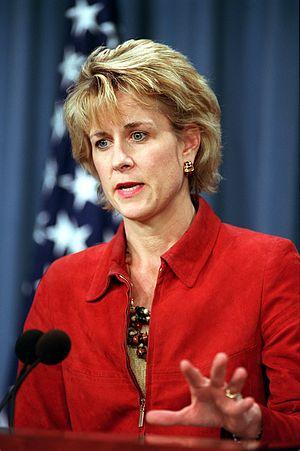
Le vol 77 American Airlines est un vol intérieur de passagers qui est détourné, le 11 septembre 2001, par cinq terroristes d'Al-Qaïda dans le cadre des attentats du 11 septembre. Ils font délibérément s'écraser l'avion contre le Pentagone à Washington, tuant les 59 autres personnes à bord, et 125 personnes présentes dans la zone d'impact du bâtiment. L'avion impliqué, un Boeing 757-200, faisait le service transcontinental quotidien d'American Airlines entre l'aéroport international de Dulles, à Washington DC, vers l'aéroport international de Los Angeles en Californie.